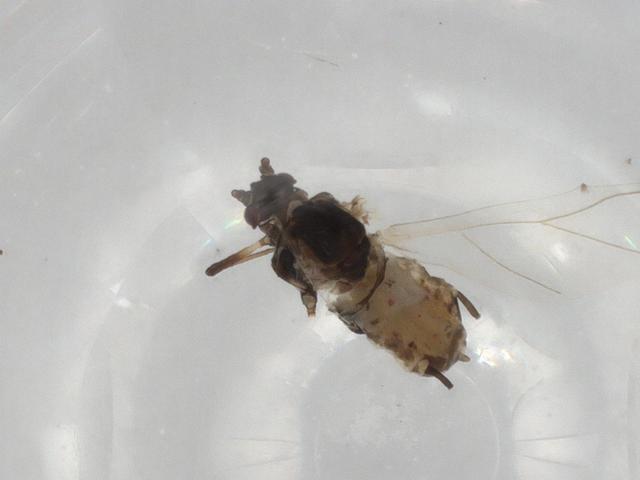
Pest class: bird_cherry_oat_aphid